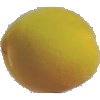
Label: Peach 2